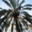
Label: palm_tree